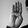
ASL letter: B